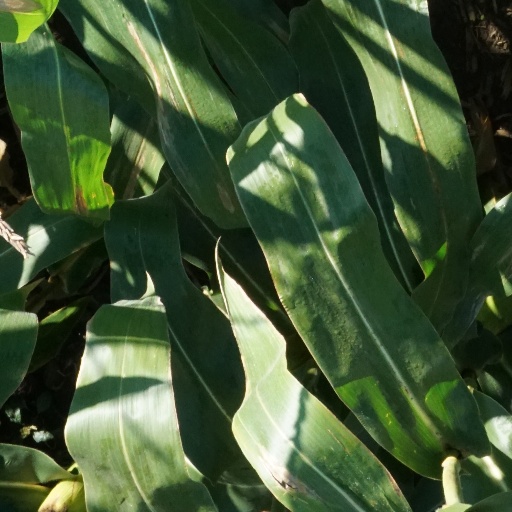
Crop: maize; corn